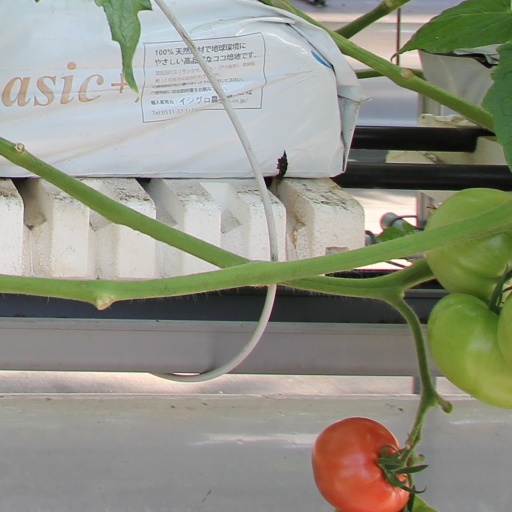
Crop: tomato